Lin Carter's Flashing Swords! 7

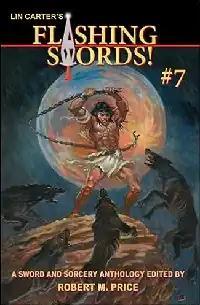
Cover of first edition

Lin Carter's Flashing Swords! #7 is an anthology of fantasy stories in the sword and sorcery subgenre, edited by Robert M. Price. It was first published in trade paperback and ebook by Ramble House in June 2023.